European Union and the European Convention on Human Rights

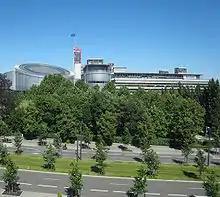
The ECHR in Strasbourg

Prior to the entry into force on 1 June 2010 of Protocol No. 14 to the Convention for the Protection of Human Rights and Fundamental Freedoms, the EU could not accede to the convention, and thus the European Court of Human Rights did not have jurisdiction to rule on cases brought against the EU. However, the ECHR has been prepared to hold individual EU member states liable for human rights' violations committed within their jurisdictions, even when they were just complying with a mandatory provision of EU law.